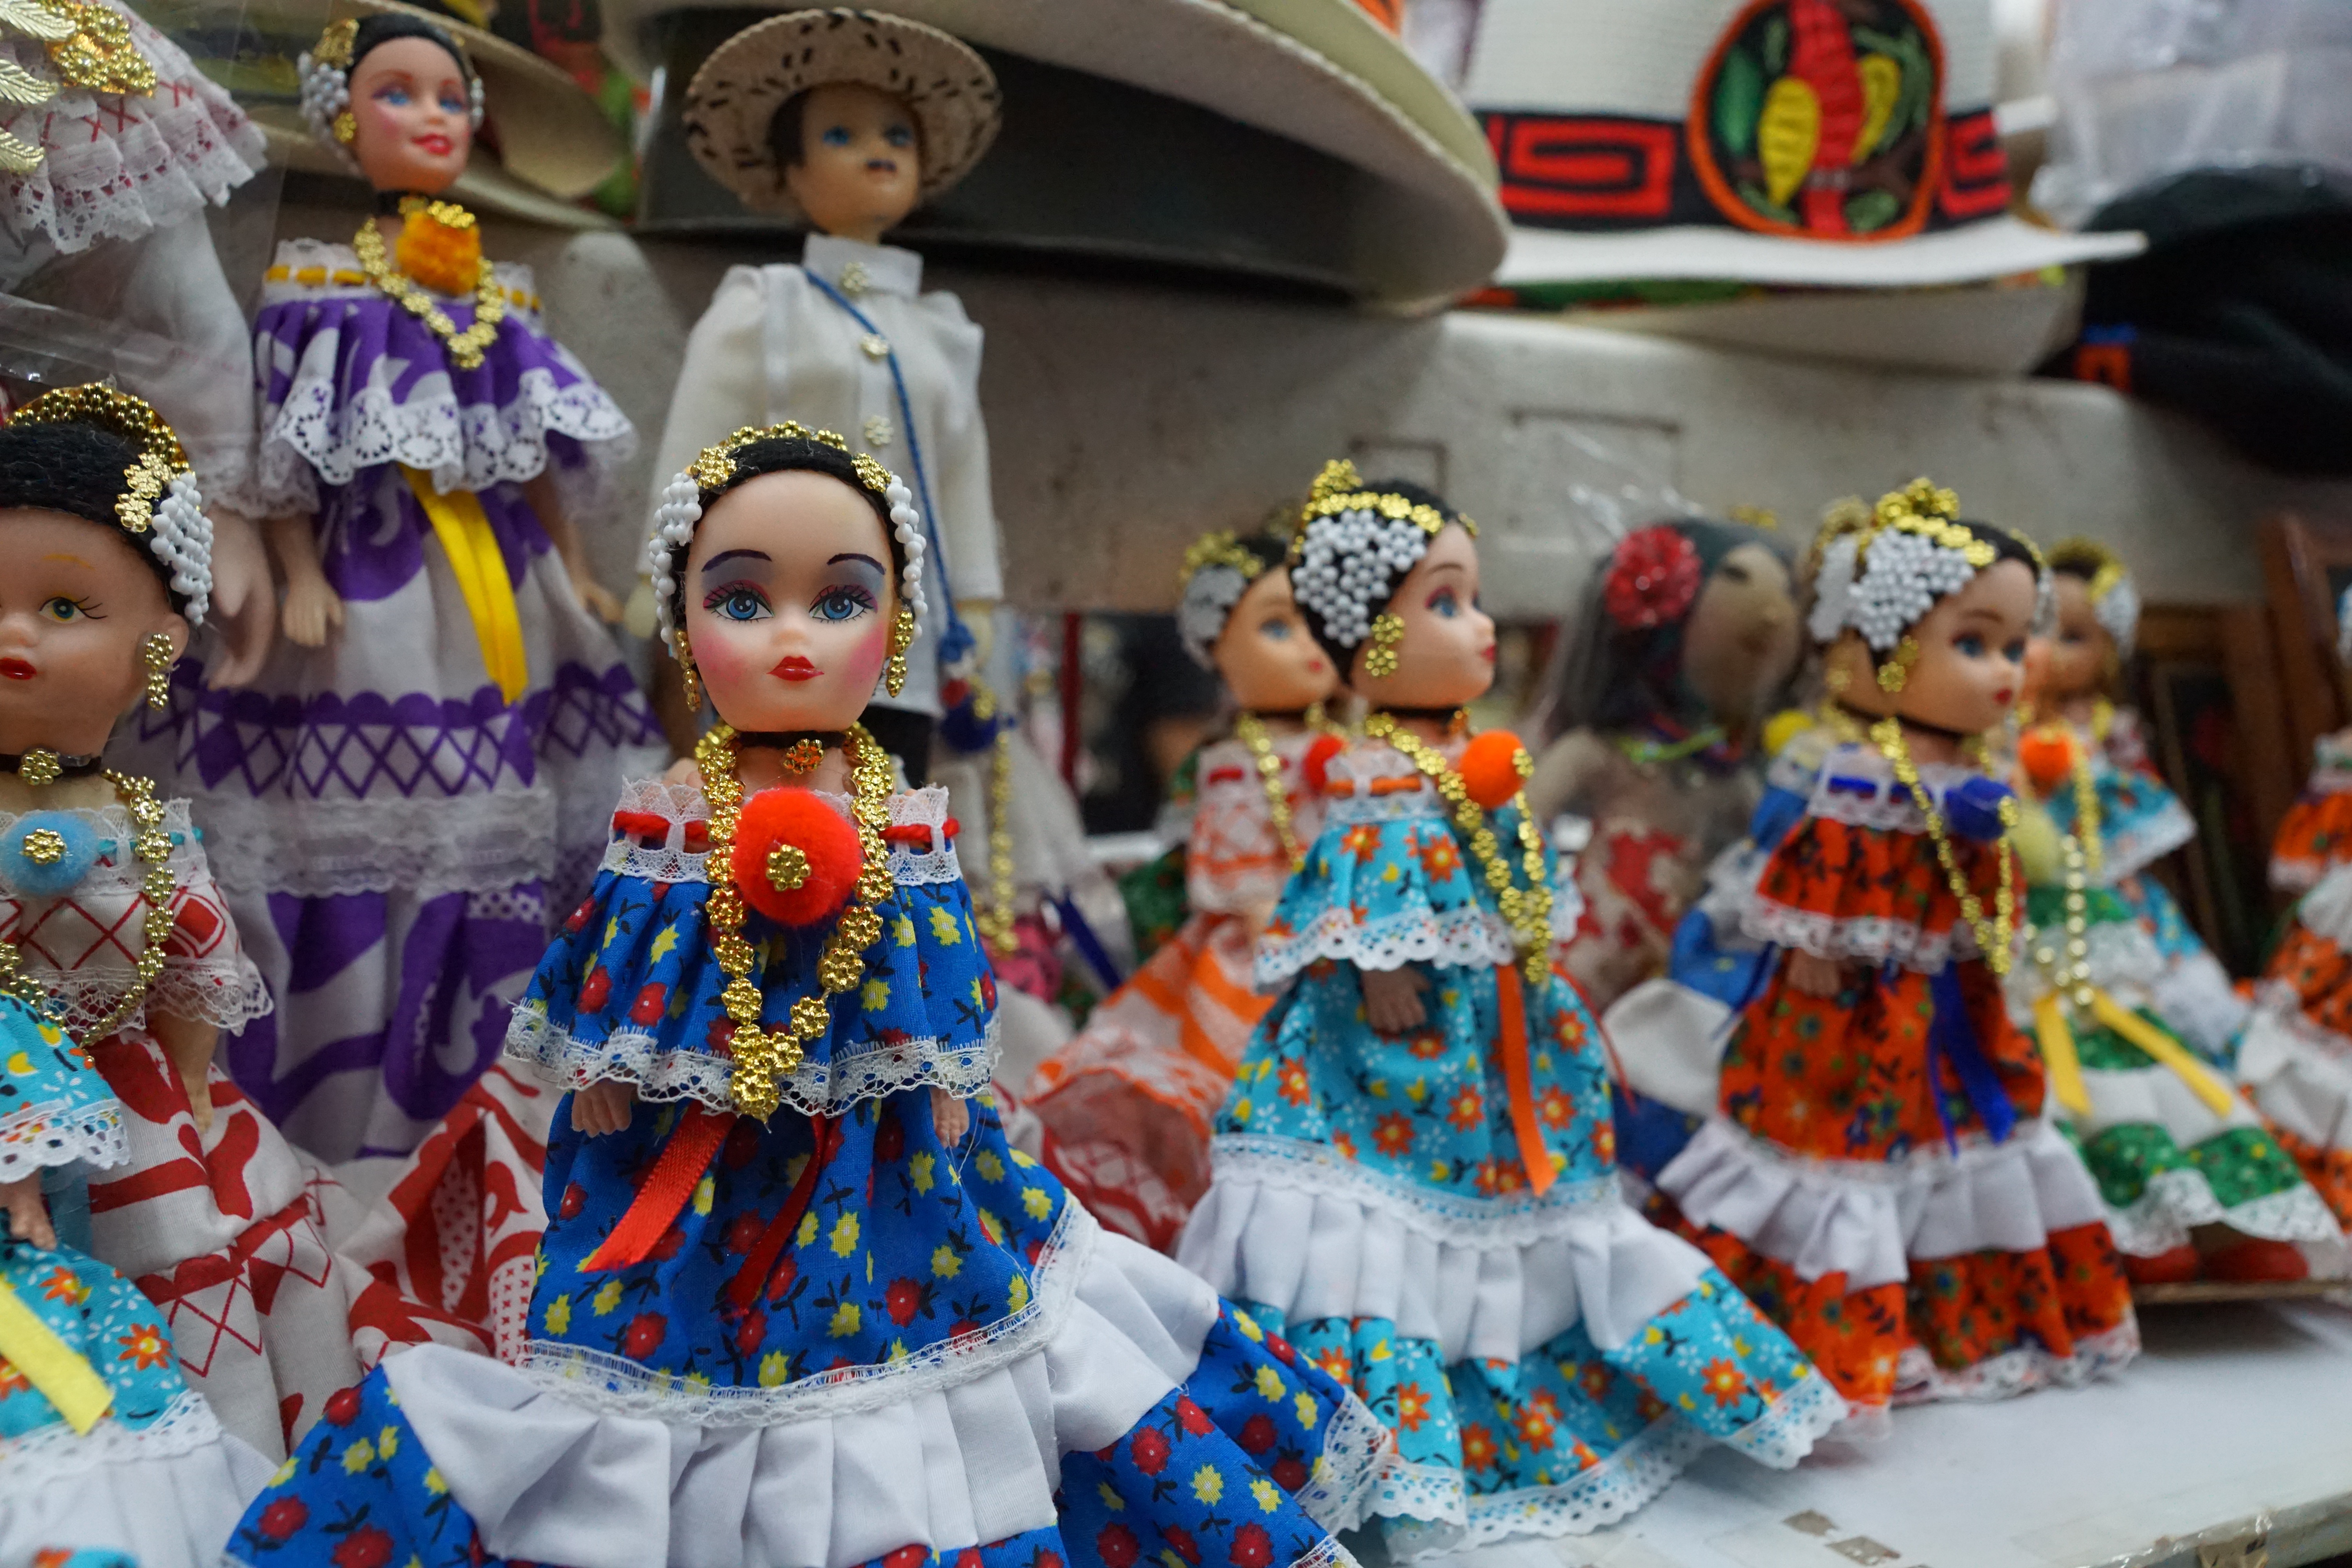
music, dance, carnival, america, shelf, blue, colorful, toy, jewellery, national, doll, art, festival, dress, dolls, buy, tradition, souvenir, sell, folklore, colombia, kartagena